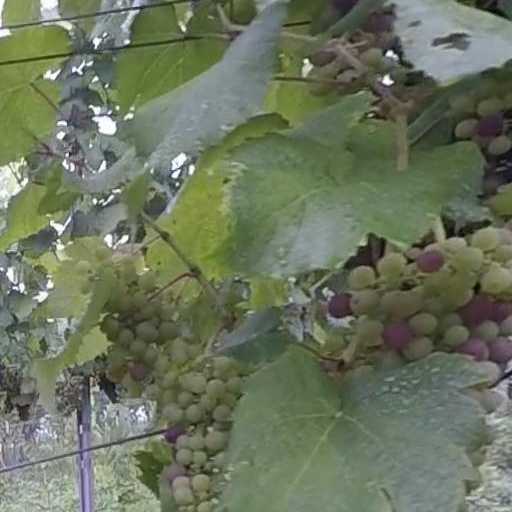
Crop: grape